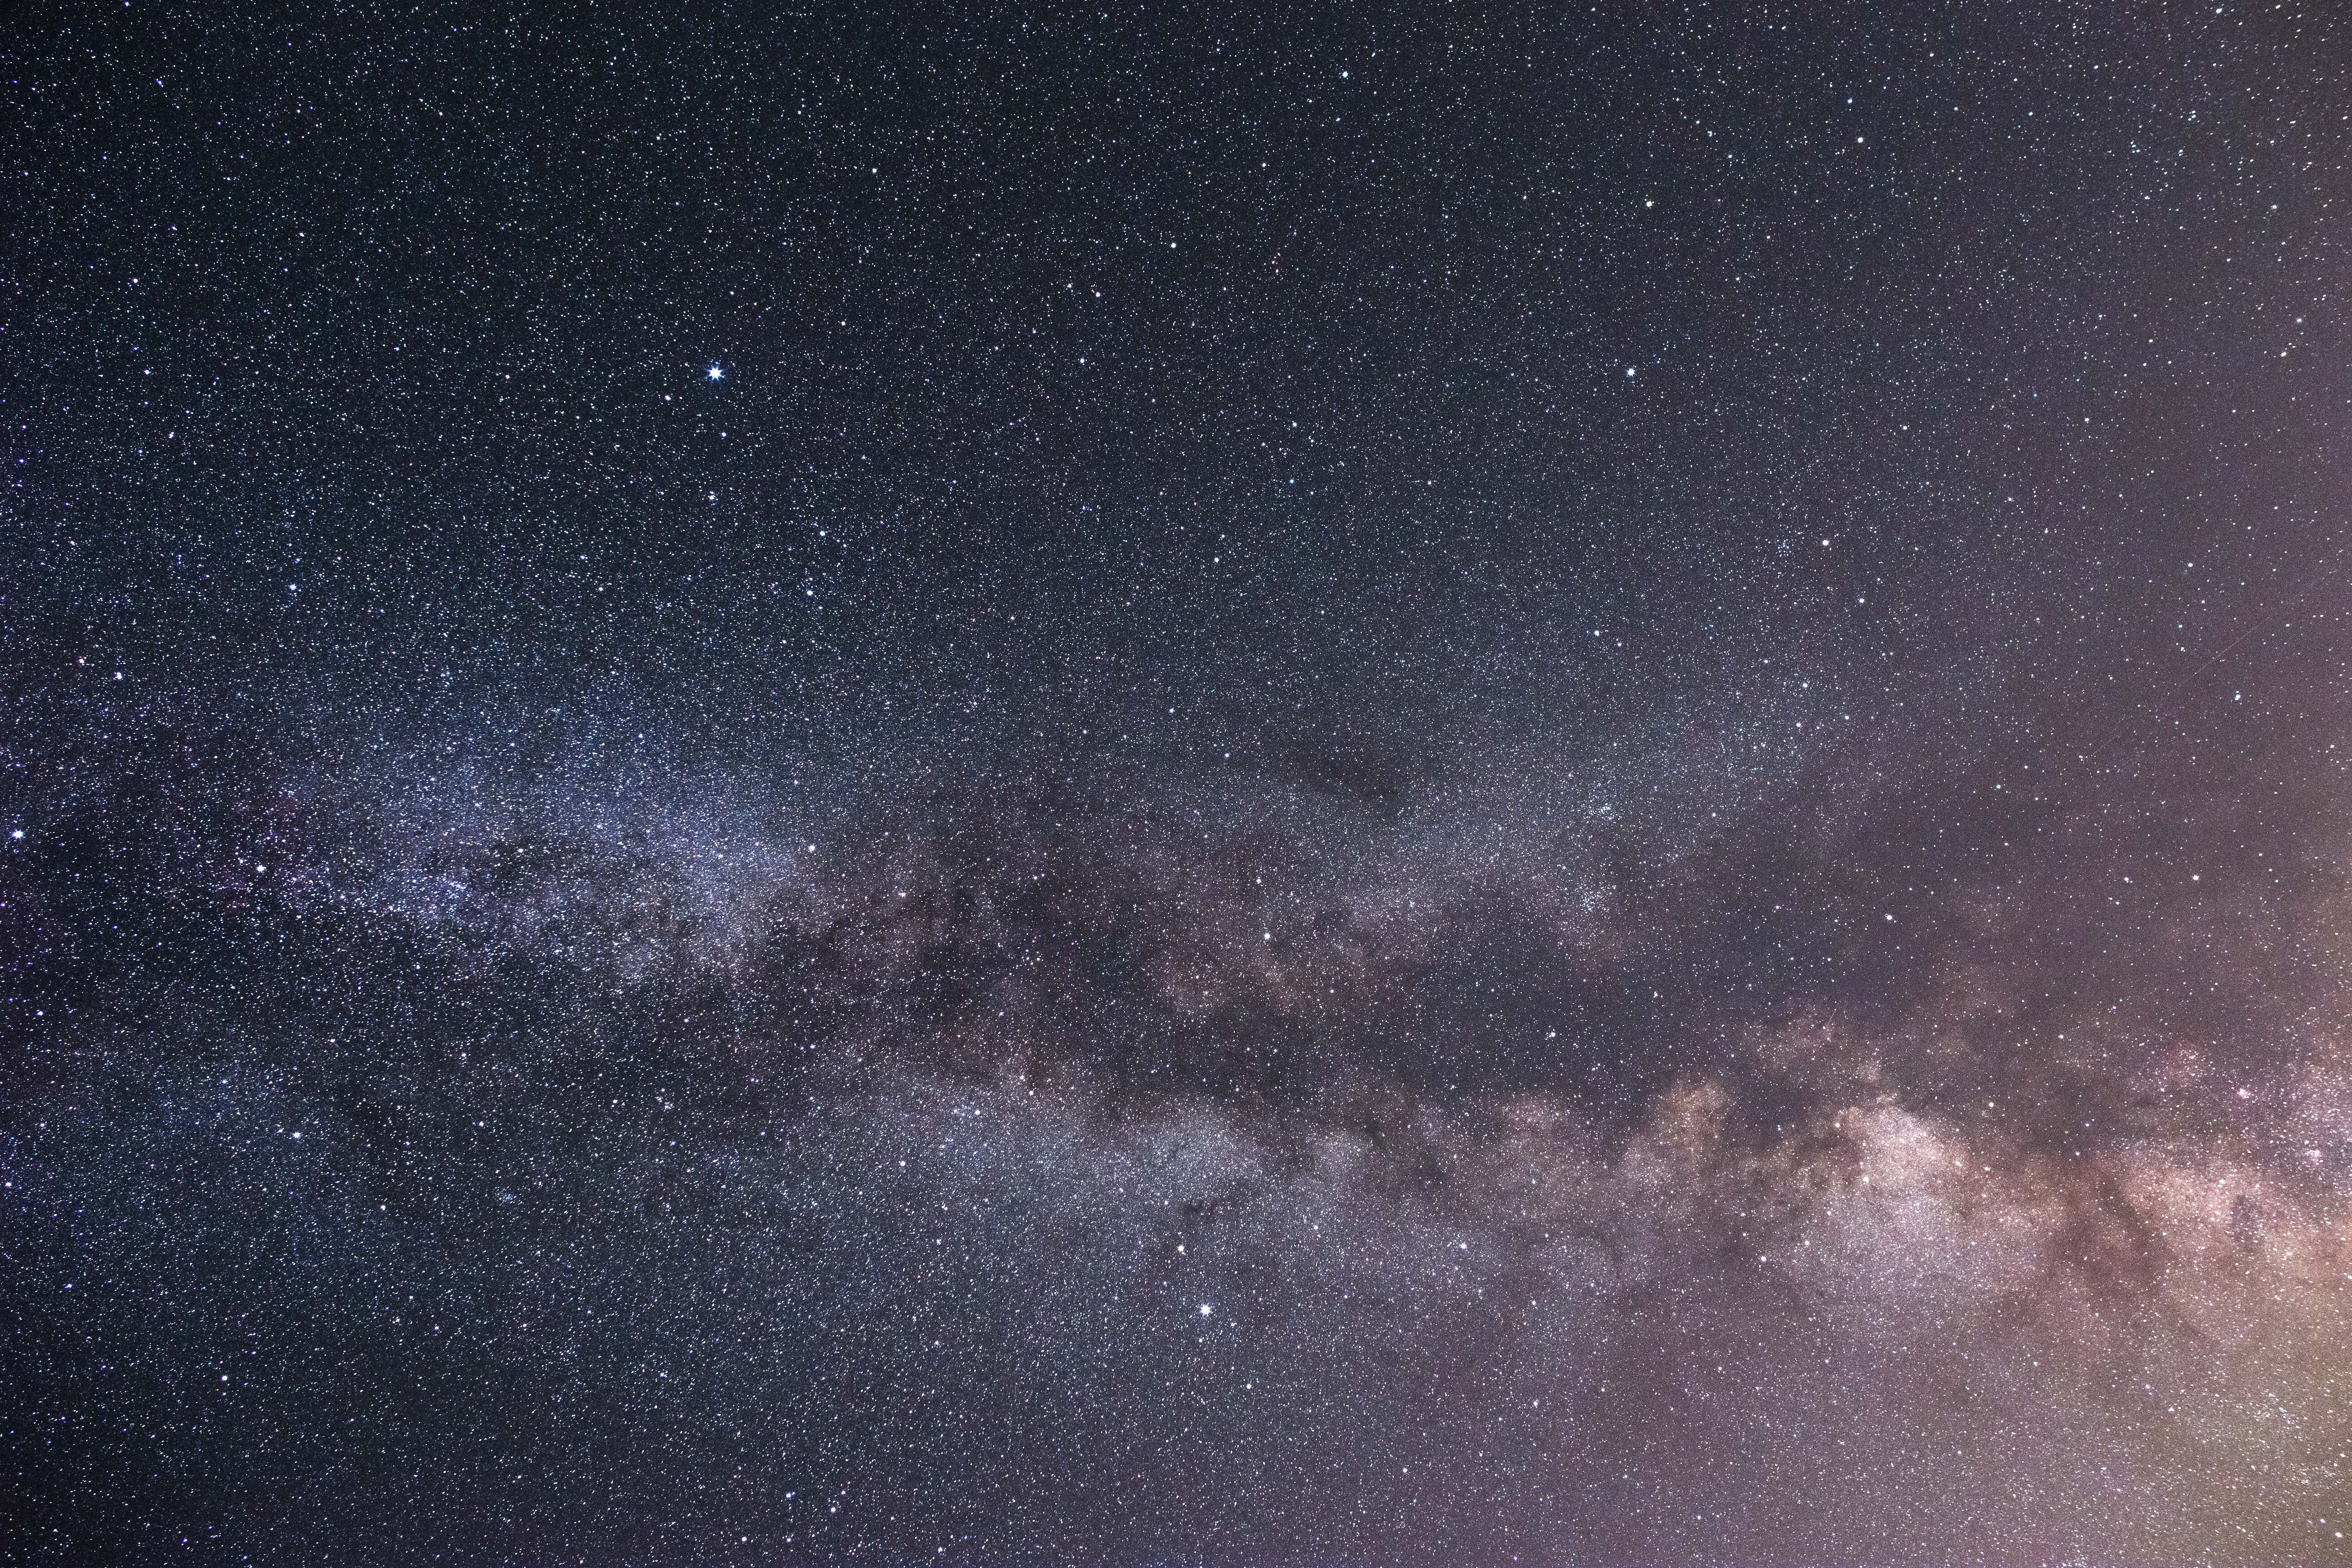
sky, atmosphere, atmospheric phenomenon, galaxy, astronomical object, night, space, outer space, milky way, darkness, universe, astronomy, star, celestial event, science, cloud, meteorological phenomenon, midnight